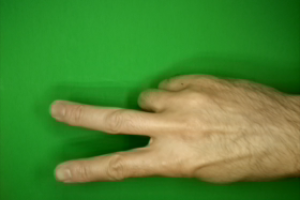
Label: scissors